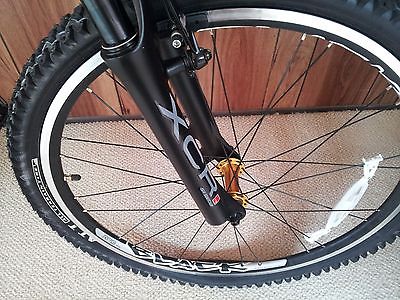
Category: bicycle